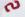
Number: 2